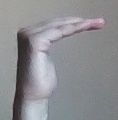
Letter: haa